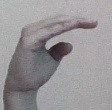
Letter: jeem